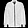
Label: Coat